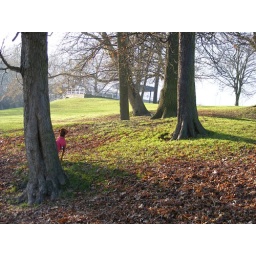
The dog was really interested in the squirrel, if you enlarge picture you can see the sqirrel behind the far tree